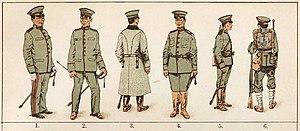
L'armée de Beiyang, était une puissante armée chinoise de type occidental créée par le gouvernement de la dynastie des Qing à la fin du XIXᵉ siècle. C'est la pièce centrale de la refonte générale du système militaire chinois. L'Armée du nord-ouest joue un rôle majeur dans la politique chinoise pendant au moins trois décennies, et peut-être même jusqu'en 1949. C'est elle qui rend possible la révolution chinoise de 1911, et qui conduit, lorsqu'elle se morcèle en factions au service des différents Seigneurs de la guerre, à une période de morcellement régional de la Chine.